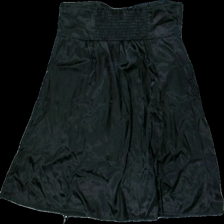
View: back
Type: Dress
Category: Ladies
Brand: Missing
Colors: Black
Material: 100% polyester
Cut: Regular
Season: All
Damage location: top center
Damage 2 location: middle center
Damage 3 location: bottom center
Price range: 50-100
Recommended usage: Reuse
Description: svart klänning